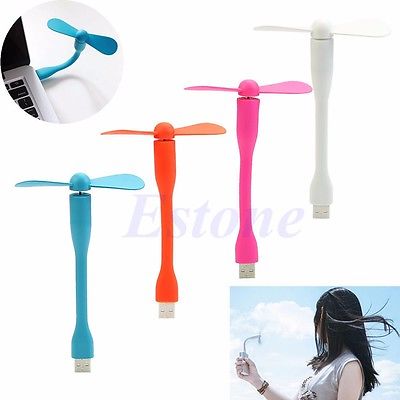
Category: fan